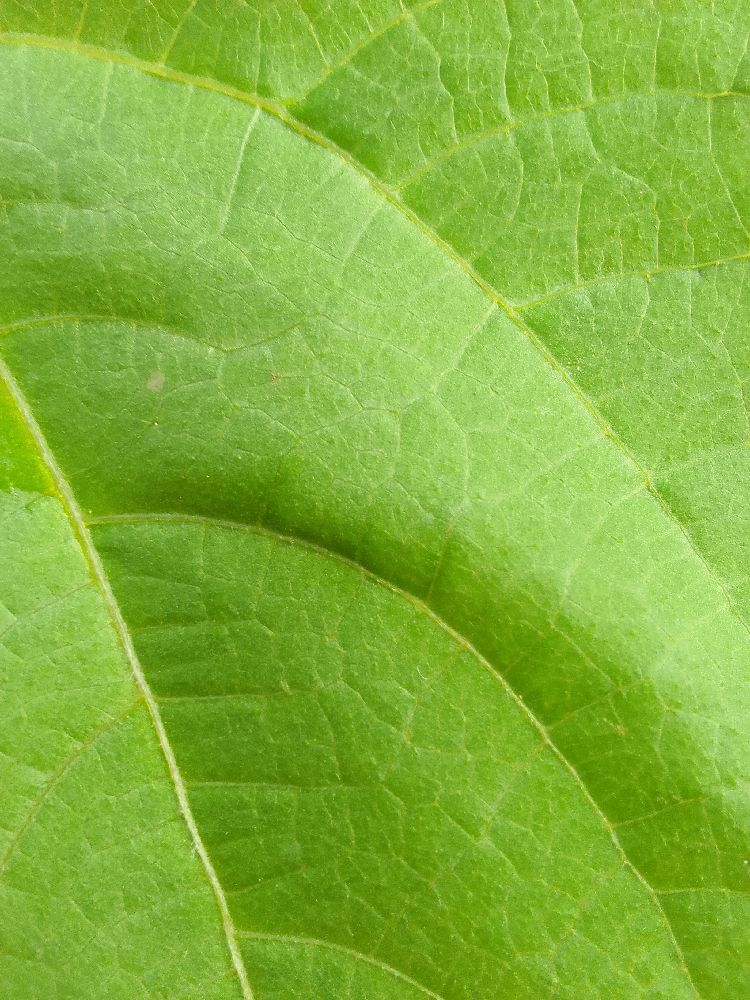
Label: healthy